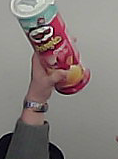
Product: pringles_original